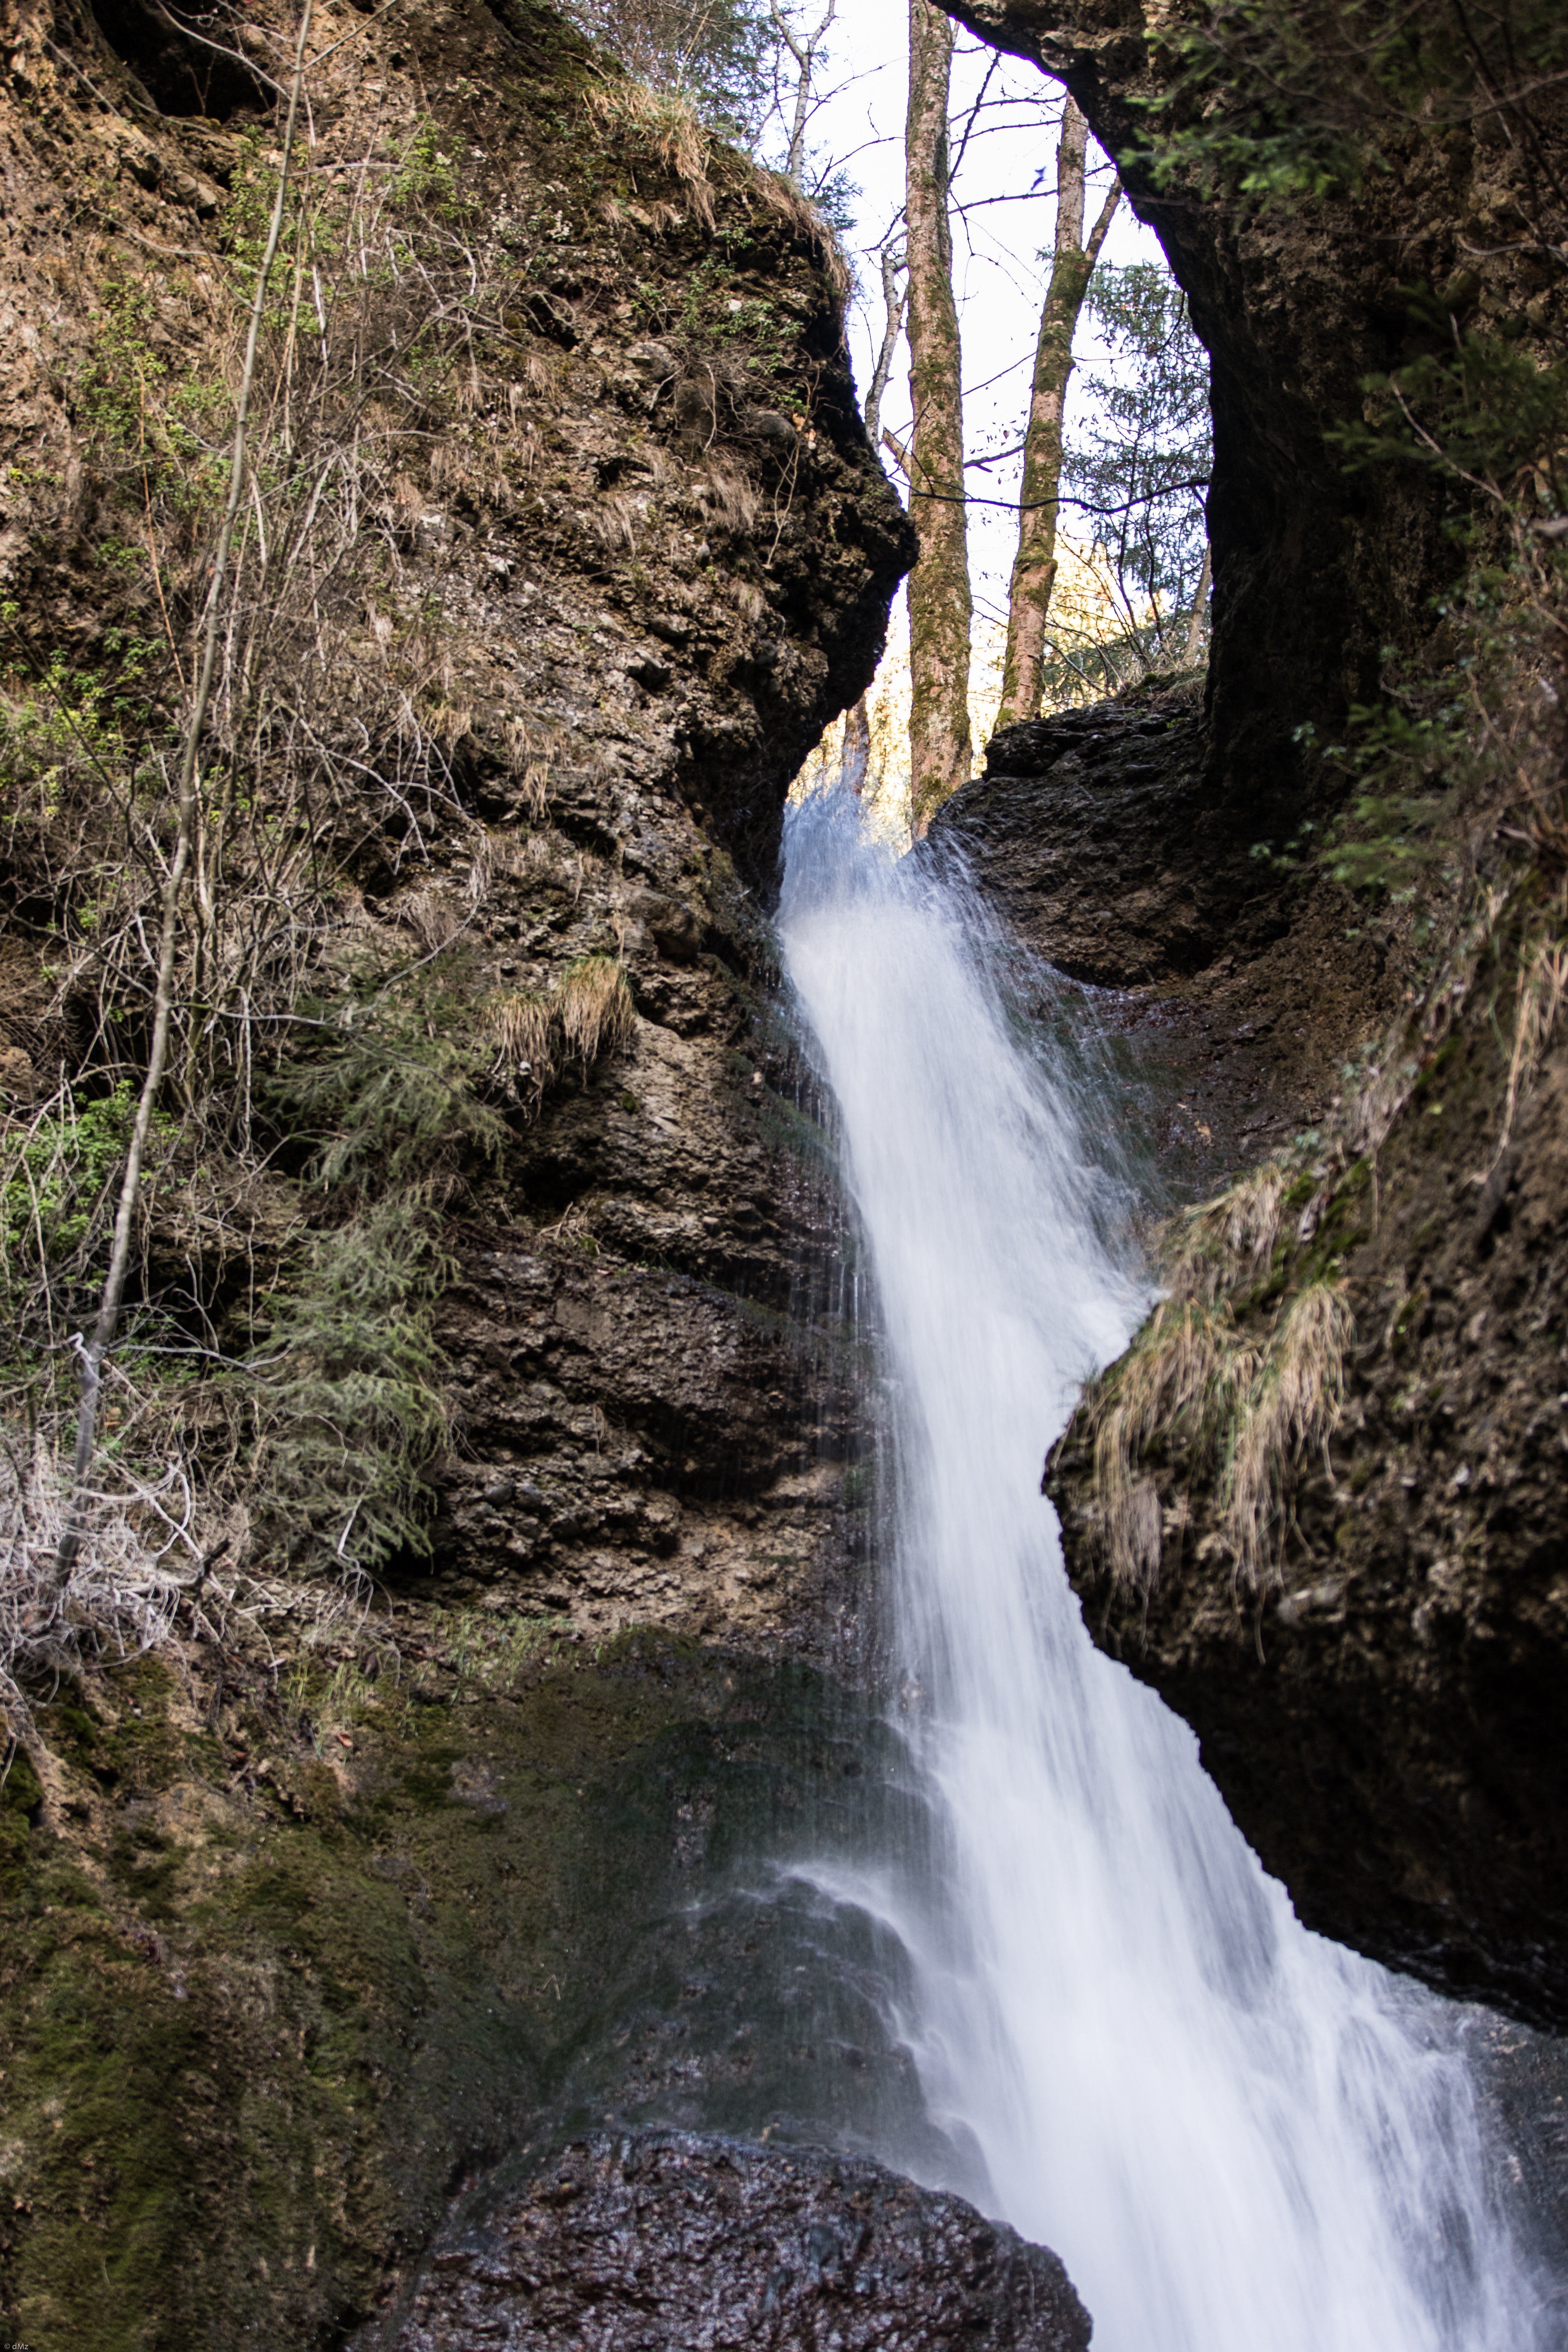
landscape, water, nature, forest, rock, waterfall, river, stream, autumn, body of water, trees, ravine, wasserfall, bach, water feature, watercourse, allg u, sonthofen, outward anger waterfalls